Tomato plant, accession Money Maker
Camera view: bottom (45 deg); turntable rotation: 270 degrees
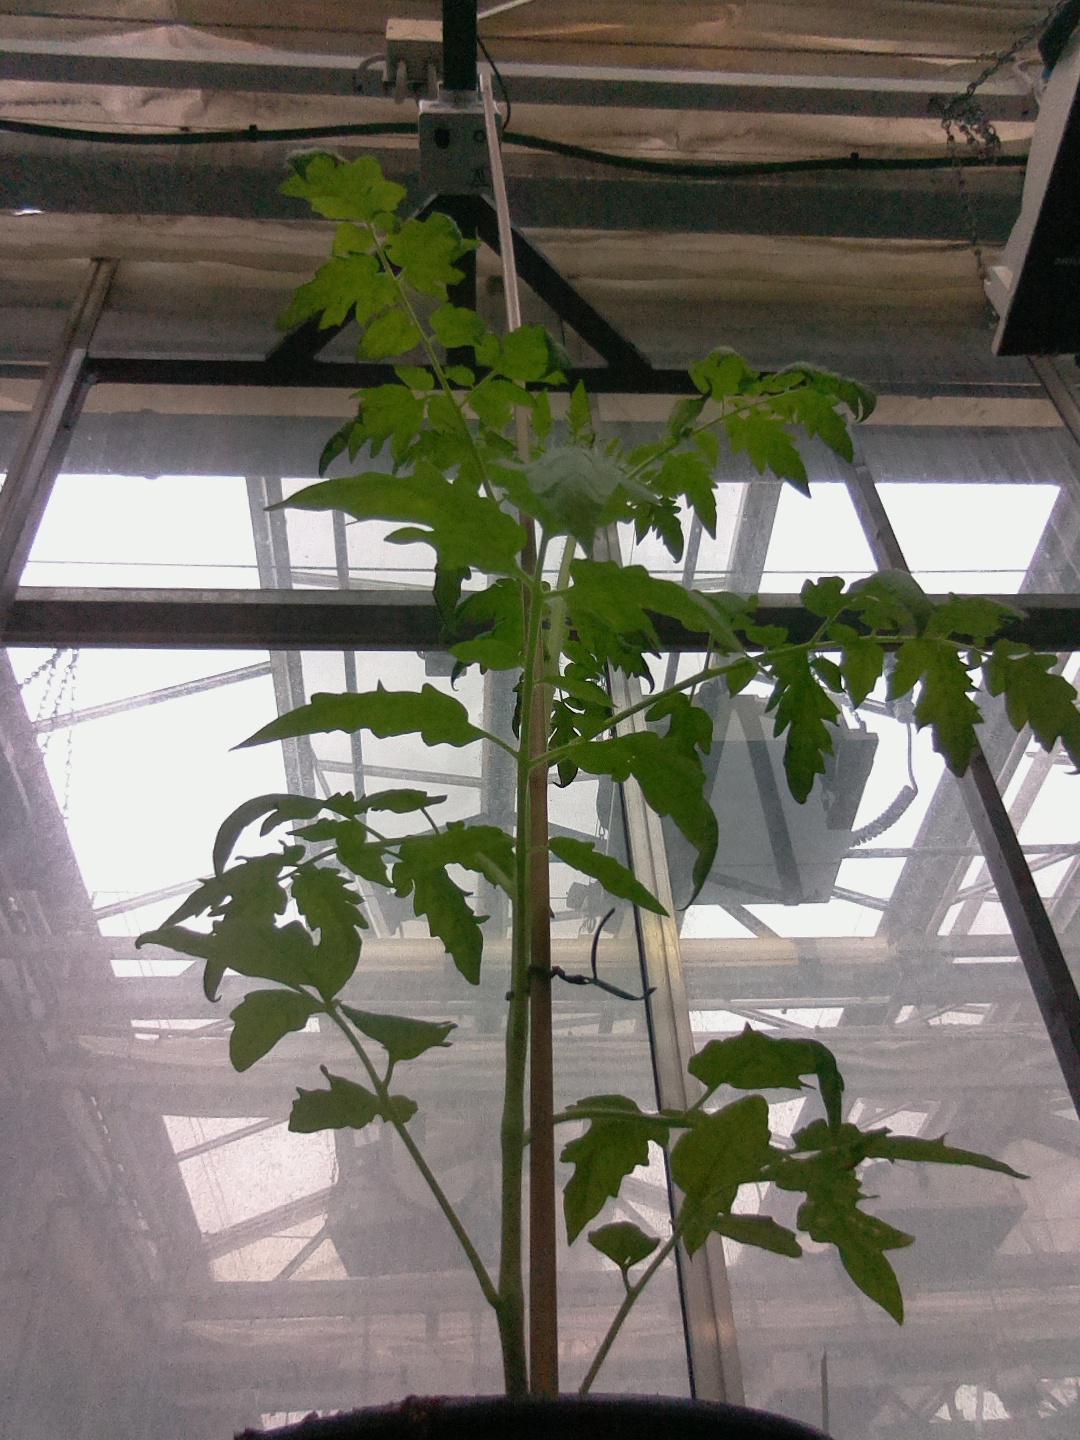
BBCH growth stage 14: 8 of true leaves visible